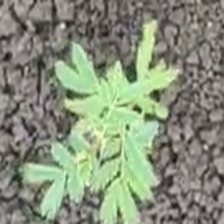
Weed species: Dwarf_cassia_(Chamaecrista pumila)